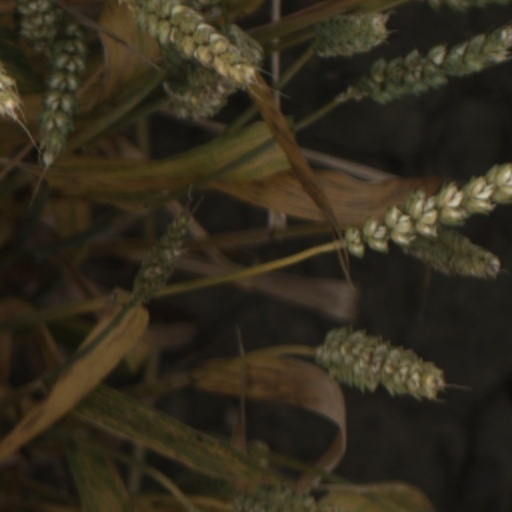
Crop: wheat